Airs Above the Ground (novel)

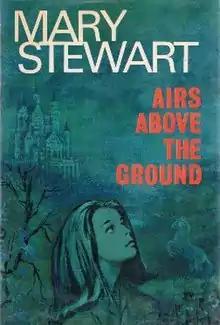
First edition (publ. Hodder & Stoughton)

Airs Above the Ground is a 1965 novel by Mary Stewart. The title derives from Classical dressage, in particular, the graceful Airs Above the Ground, the haute ecole movements for which special breeds of horses, in particular Lippizans, are highly trained. These trained moves were once used by the horse to aid mounted soldiers in battle.